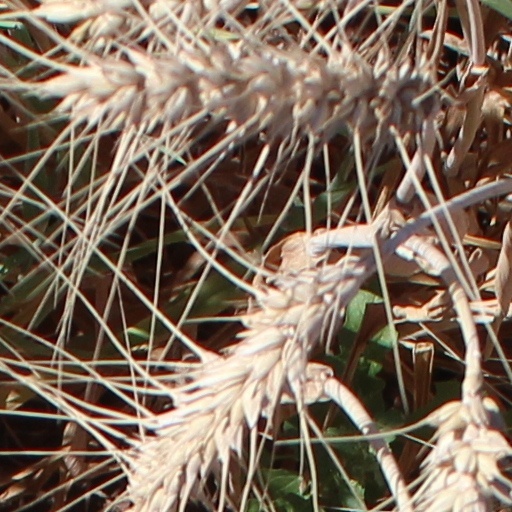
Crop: wheat